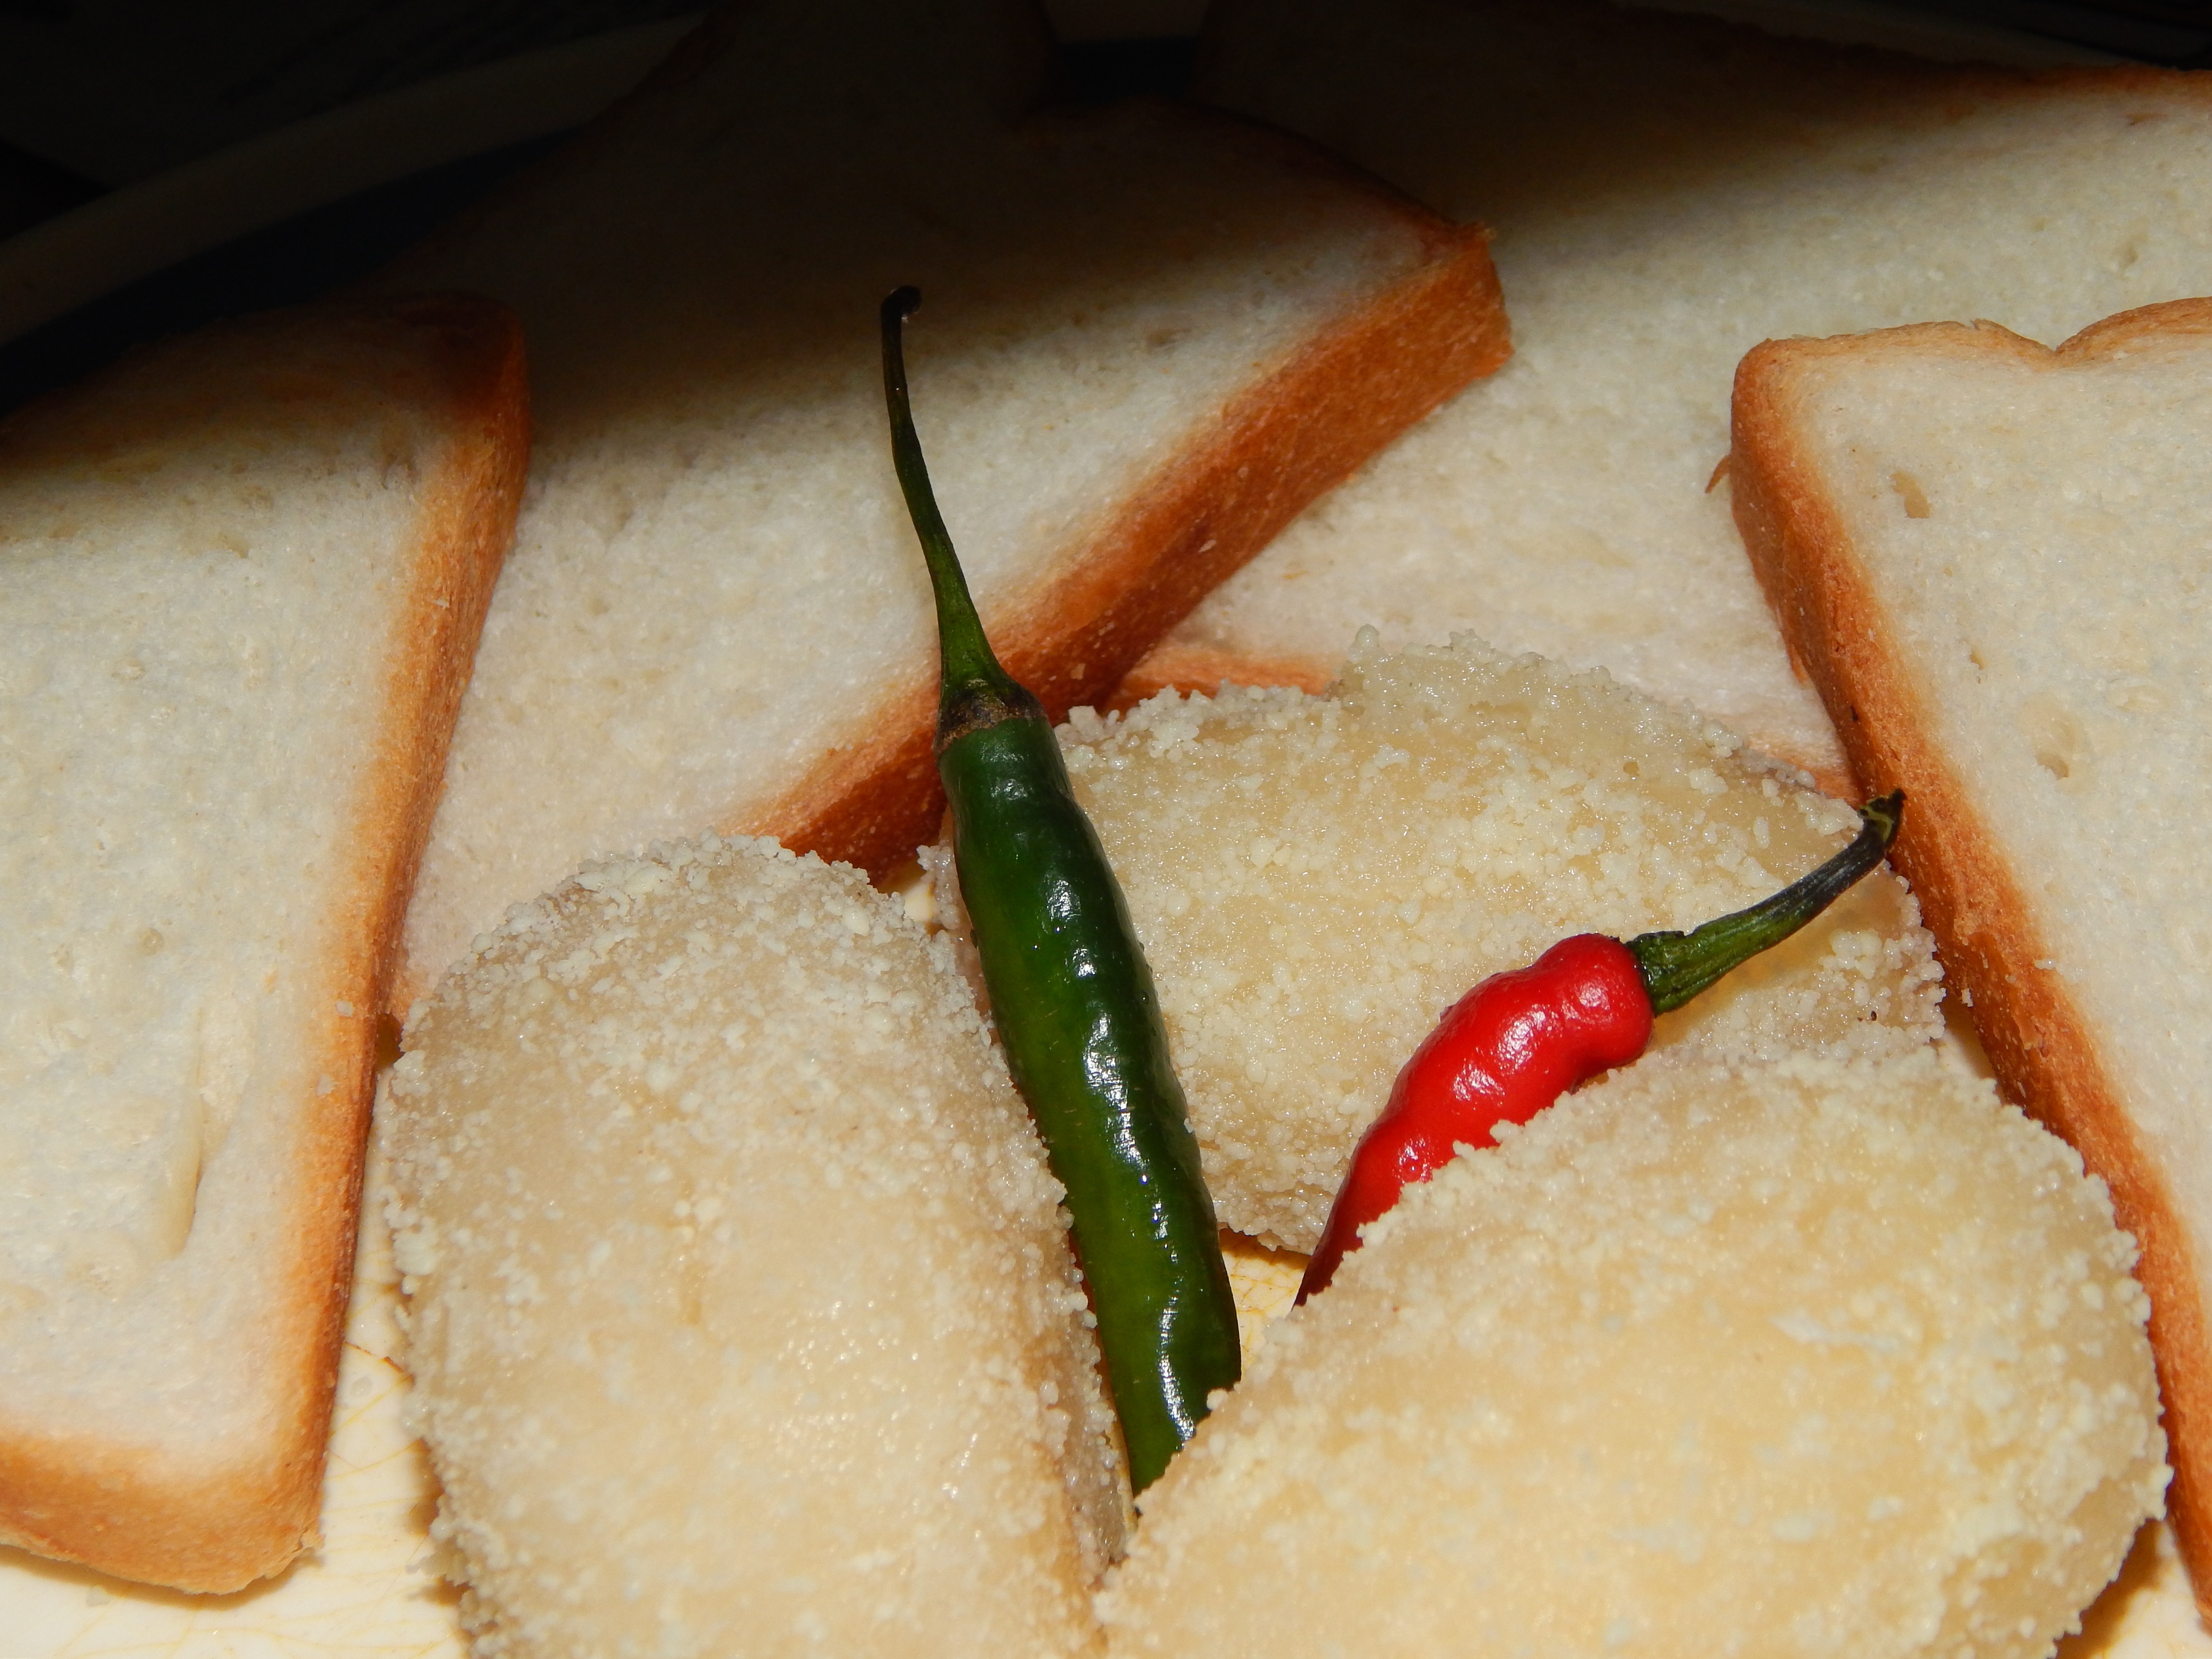
sweet, restaurant, dish, meal, food, chili, produce, fish, breakfast, dessert, cuisine, bread, flavor